William Lucombe

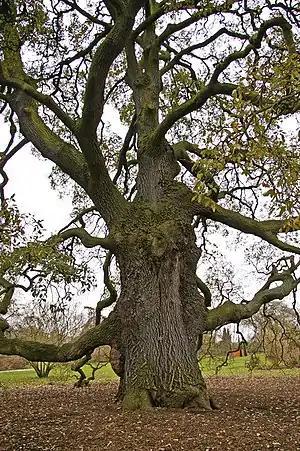
Main trunk of the Lucombe Oak at Kew Gardens.

The natural hybrid Lucombe Oak was first spotted in 1762 when Lucombe noticed that one of the saplings produced from a Turkey Oak acorn he had planted kept its leaves in winter. He later observed that these features occurred where both parent species grew, "Quercus cerris" (Turkey Oak) and "Quercus suber" (Cork Oak). True Lucombe Oaks are clones of the original tree, but the name 'Lucombe Oak' is also often used to refer to any Spanish Oak, a frequently occurring hybrid between Turkey Oaks and Cork Oaks.